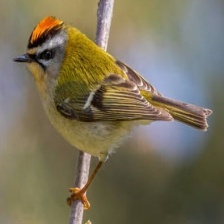
Species: COMMON FIRECREST
Scientific name: REGULUS IGNICAPILLA